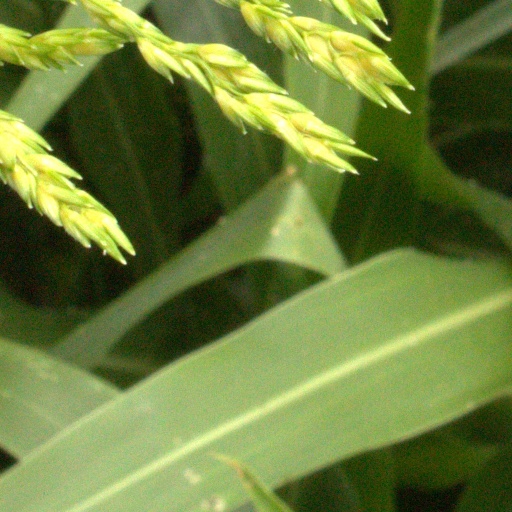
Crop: sorghum